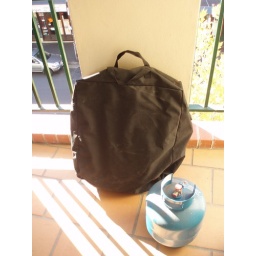
Portable BBQ in carry bag + gas bottle